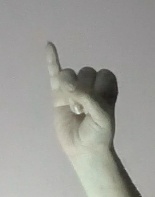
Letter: meem